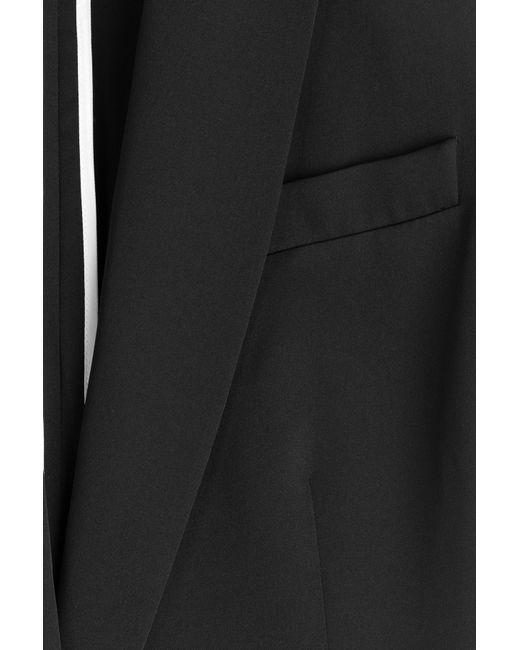
Stilvoller schwarzer Mantel für Bürokleidung für Damen